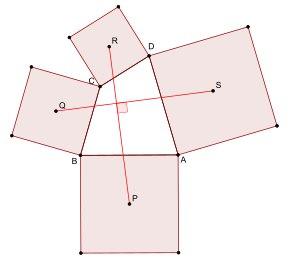
Il existe deux théorèmes de van Aubel. Un décrit certaines relations entre les centres de quatre carrés construits sur les quatre cotés d'un quadrilatère convexe. Ce théorème a été publié par Henricus Hubertus van Aubel en 1878.